Politics of Jersey

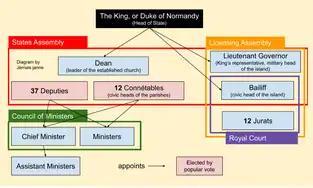
A diagram representing Jersey's political structure

The Bailiwick of Jersey is a British Crown dependency, unitary state and parliamentary representative democracy and constitutional monarchy. Since 2005, Jersey has a system of ministerial government, with a Chief Minister and Council of Ministers appointed from among the 49 elected members of the States Assembly. The Bailiff is chief judge, President of the States Assembly, and civic head. The current monarch and head of state is King Charles III.